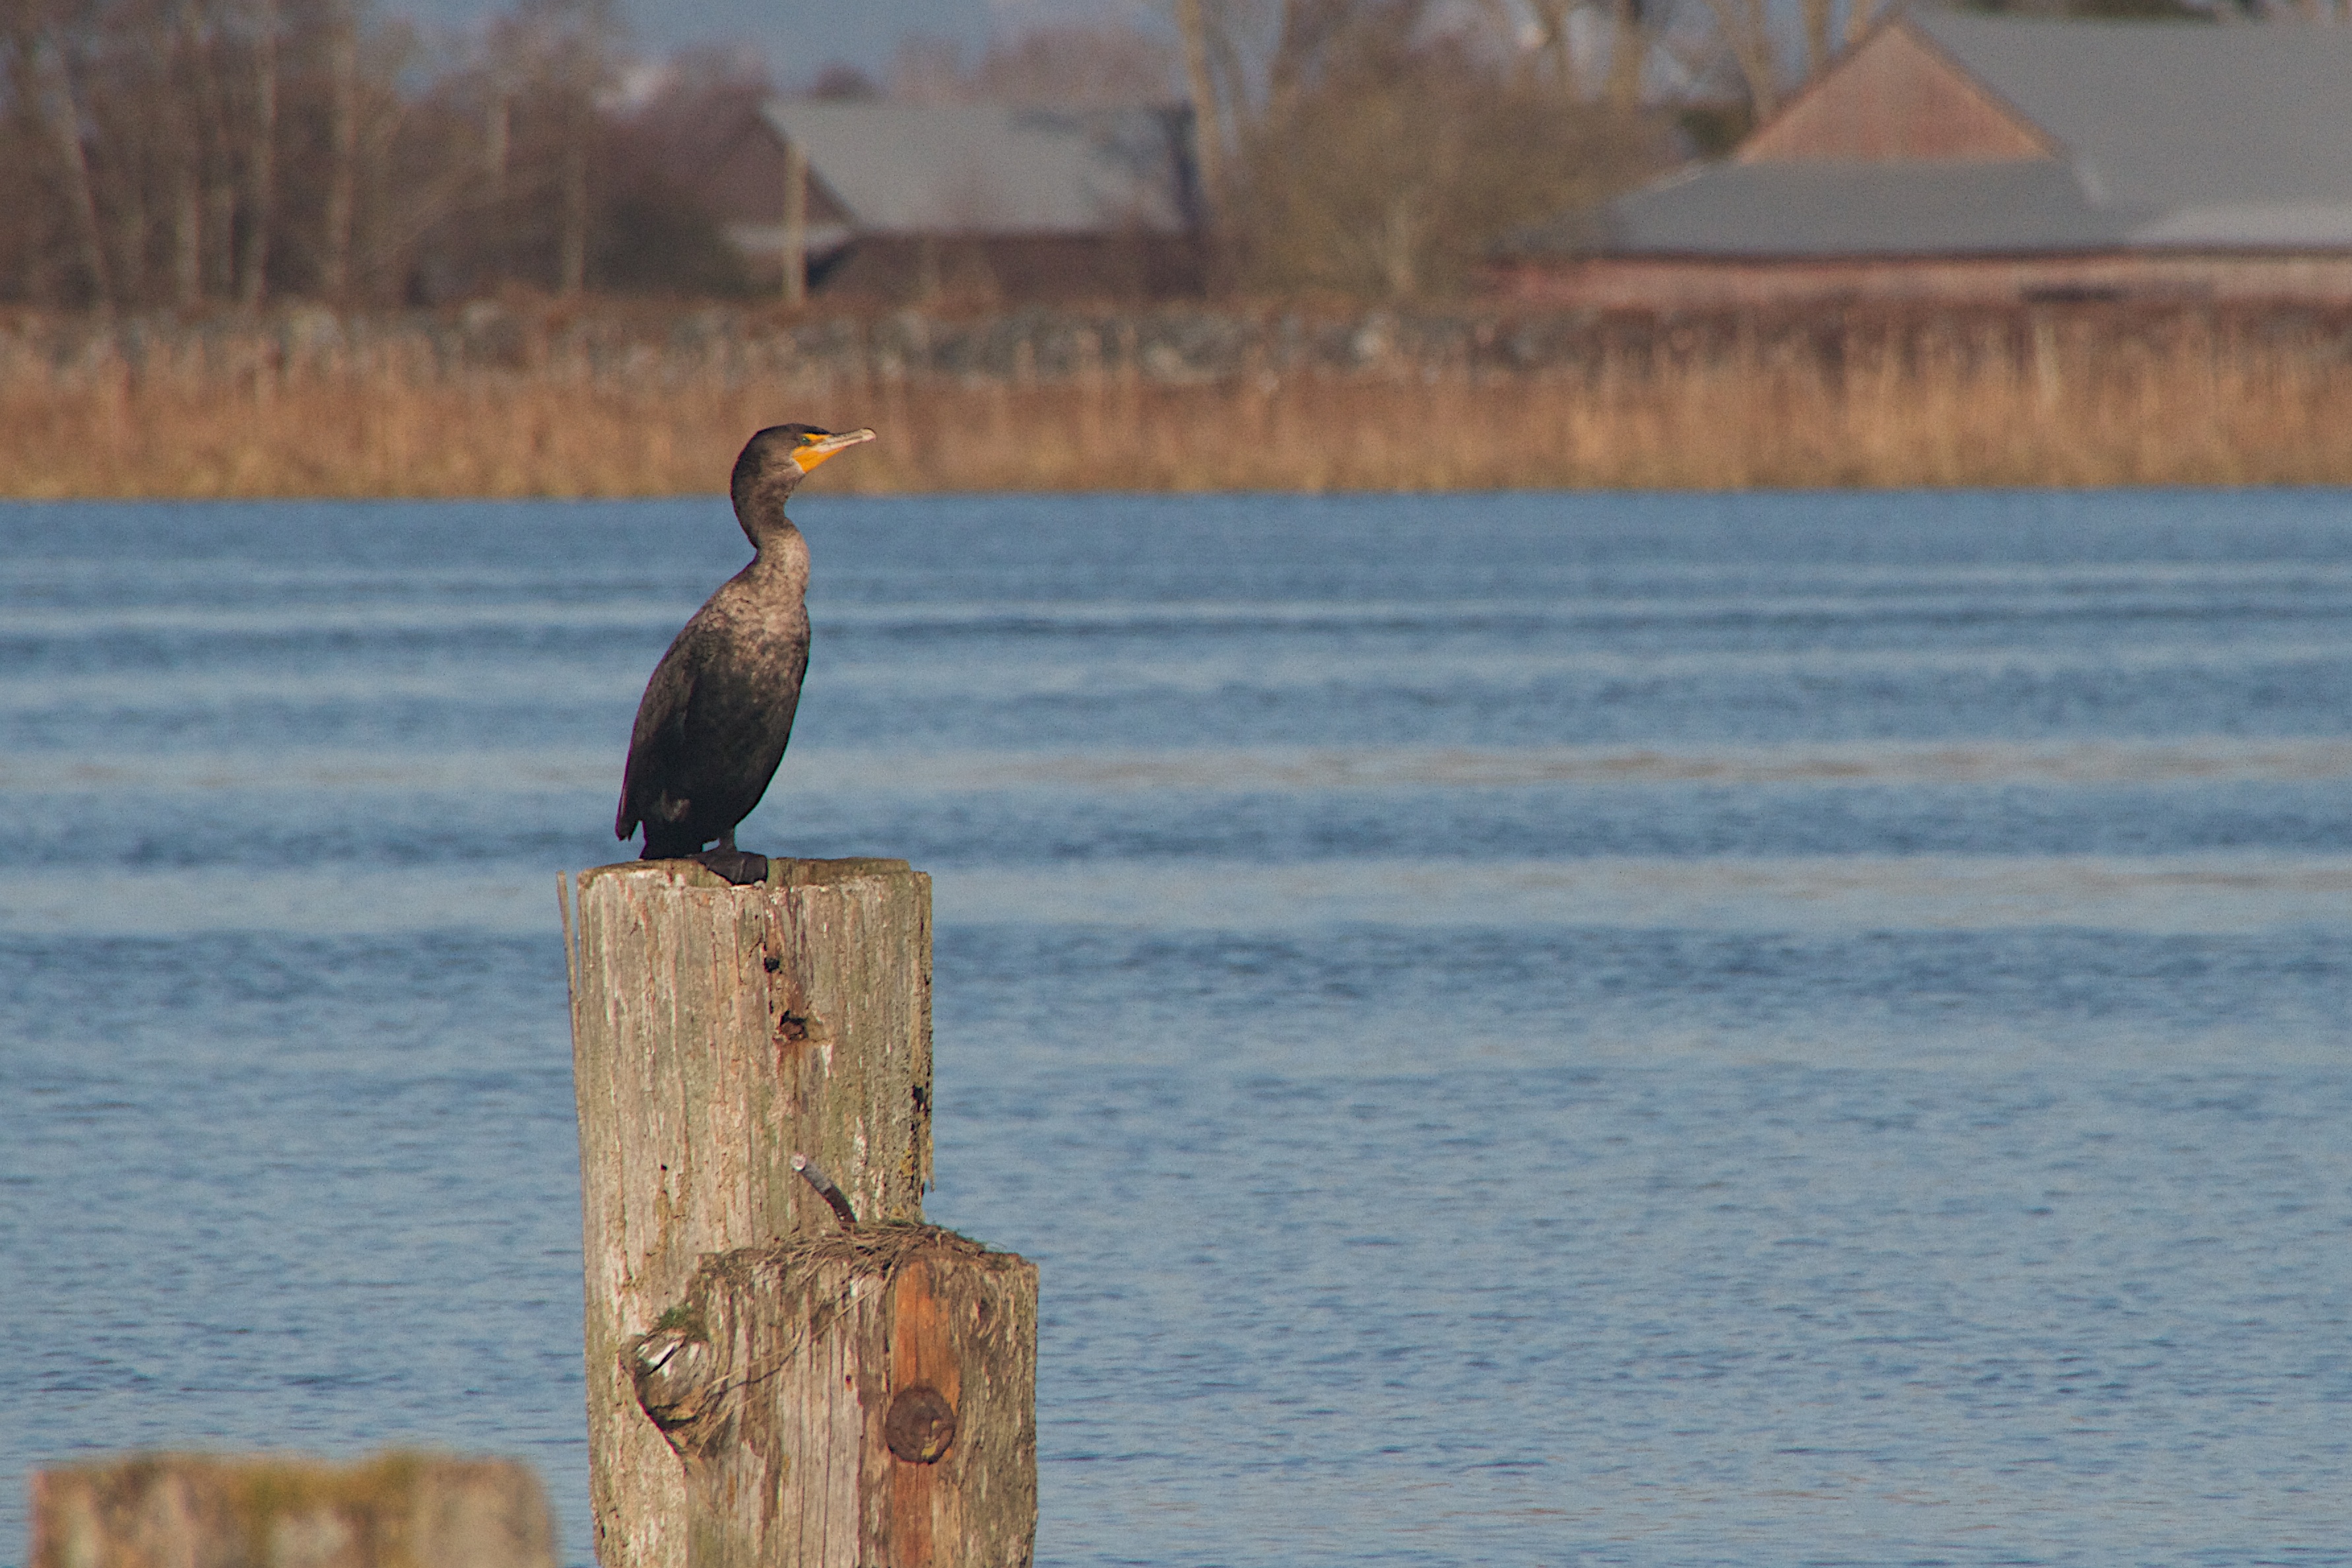
sea, water, bird, wildlife, fauna, vertebrate, cormorant